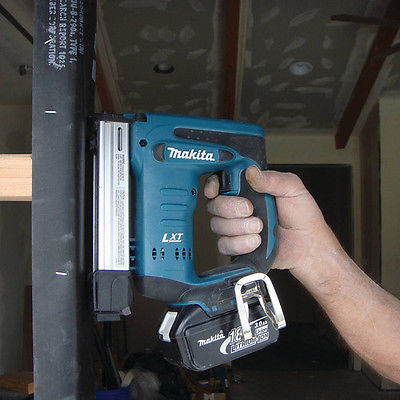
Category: stapler